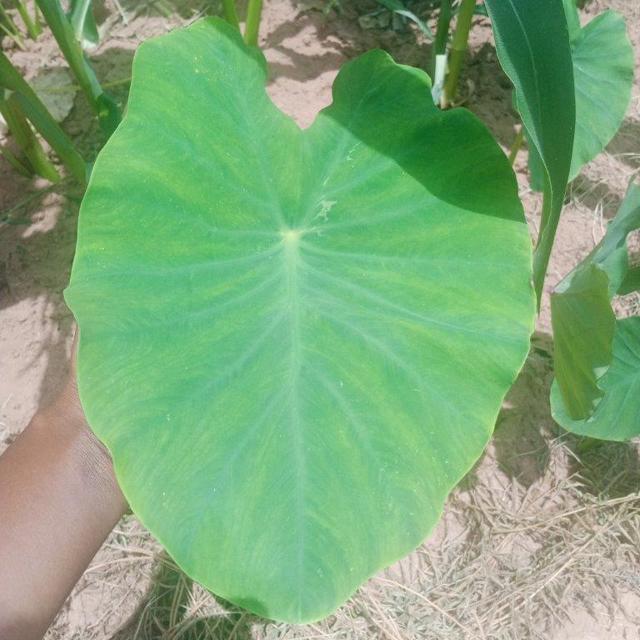
Label: Healthy